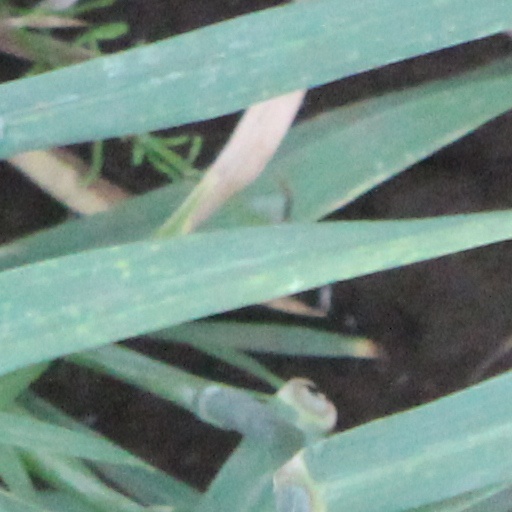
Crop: wheat